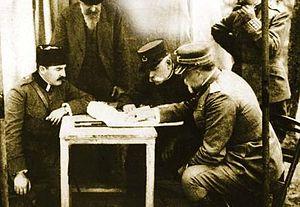
Essad Pacha avec les généraux
Essad Pacha, né Essad Toptani en 1863 et mort le 13 juin 1920, est un militaire, homme politique et dictateur albanais du 5 octobre 1914 au 24 février 1916.
Maurice Paul Emmanuel Sarrail, né à Carcassonne le 6 avril 1856 et mort à Paris le 23 mars 1929, est un militaire français ayant commandé durant la Première Guerre mondiale.